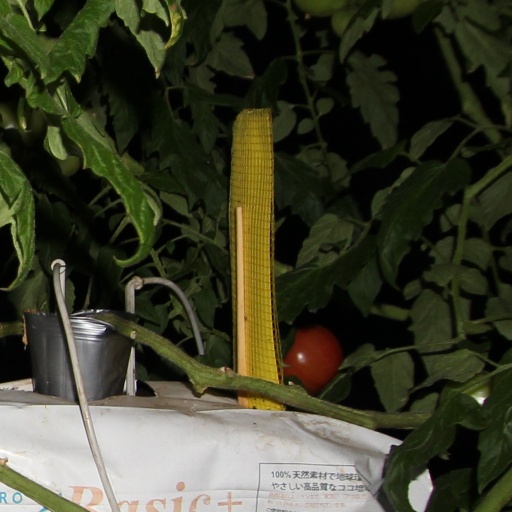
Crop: tomato